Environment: real
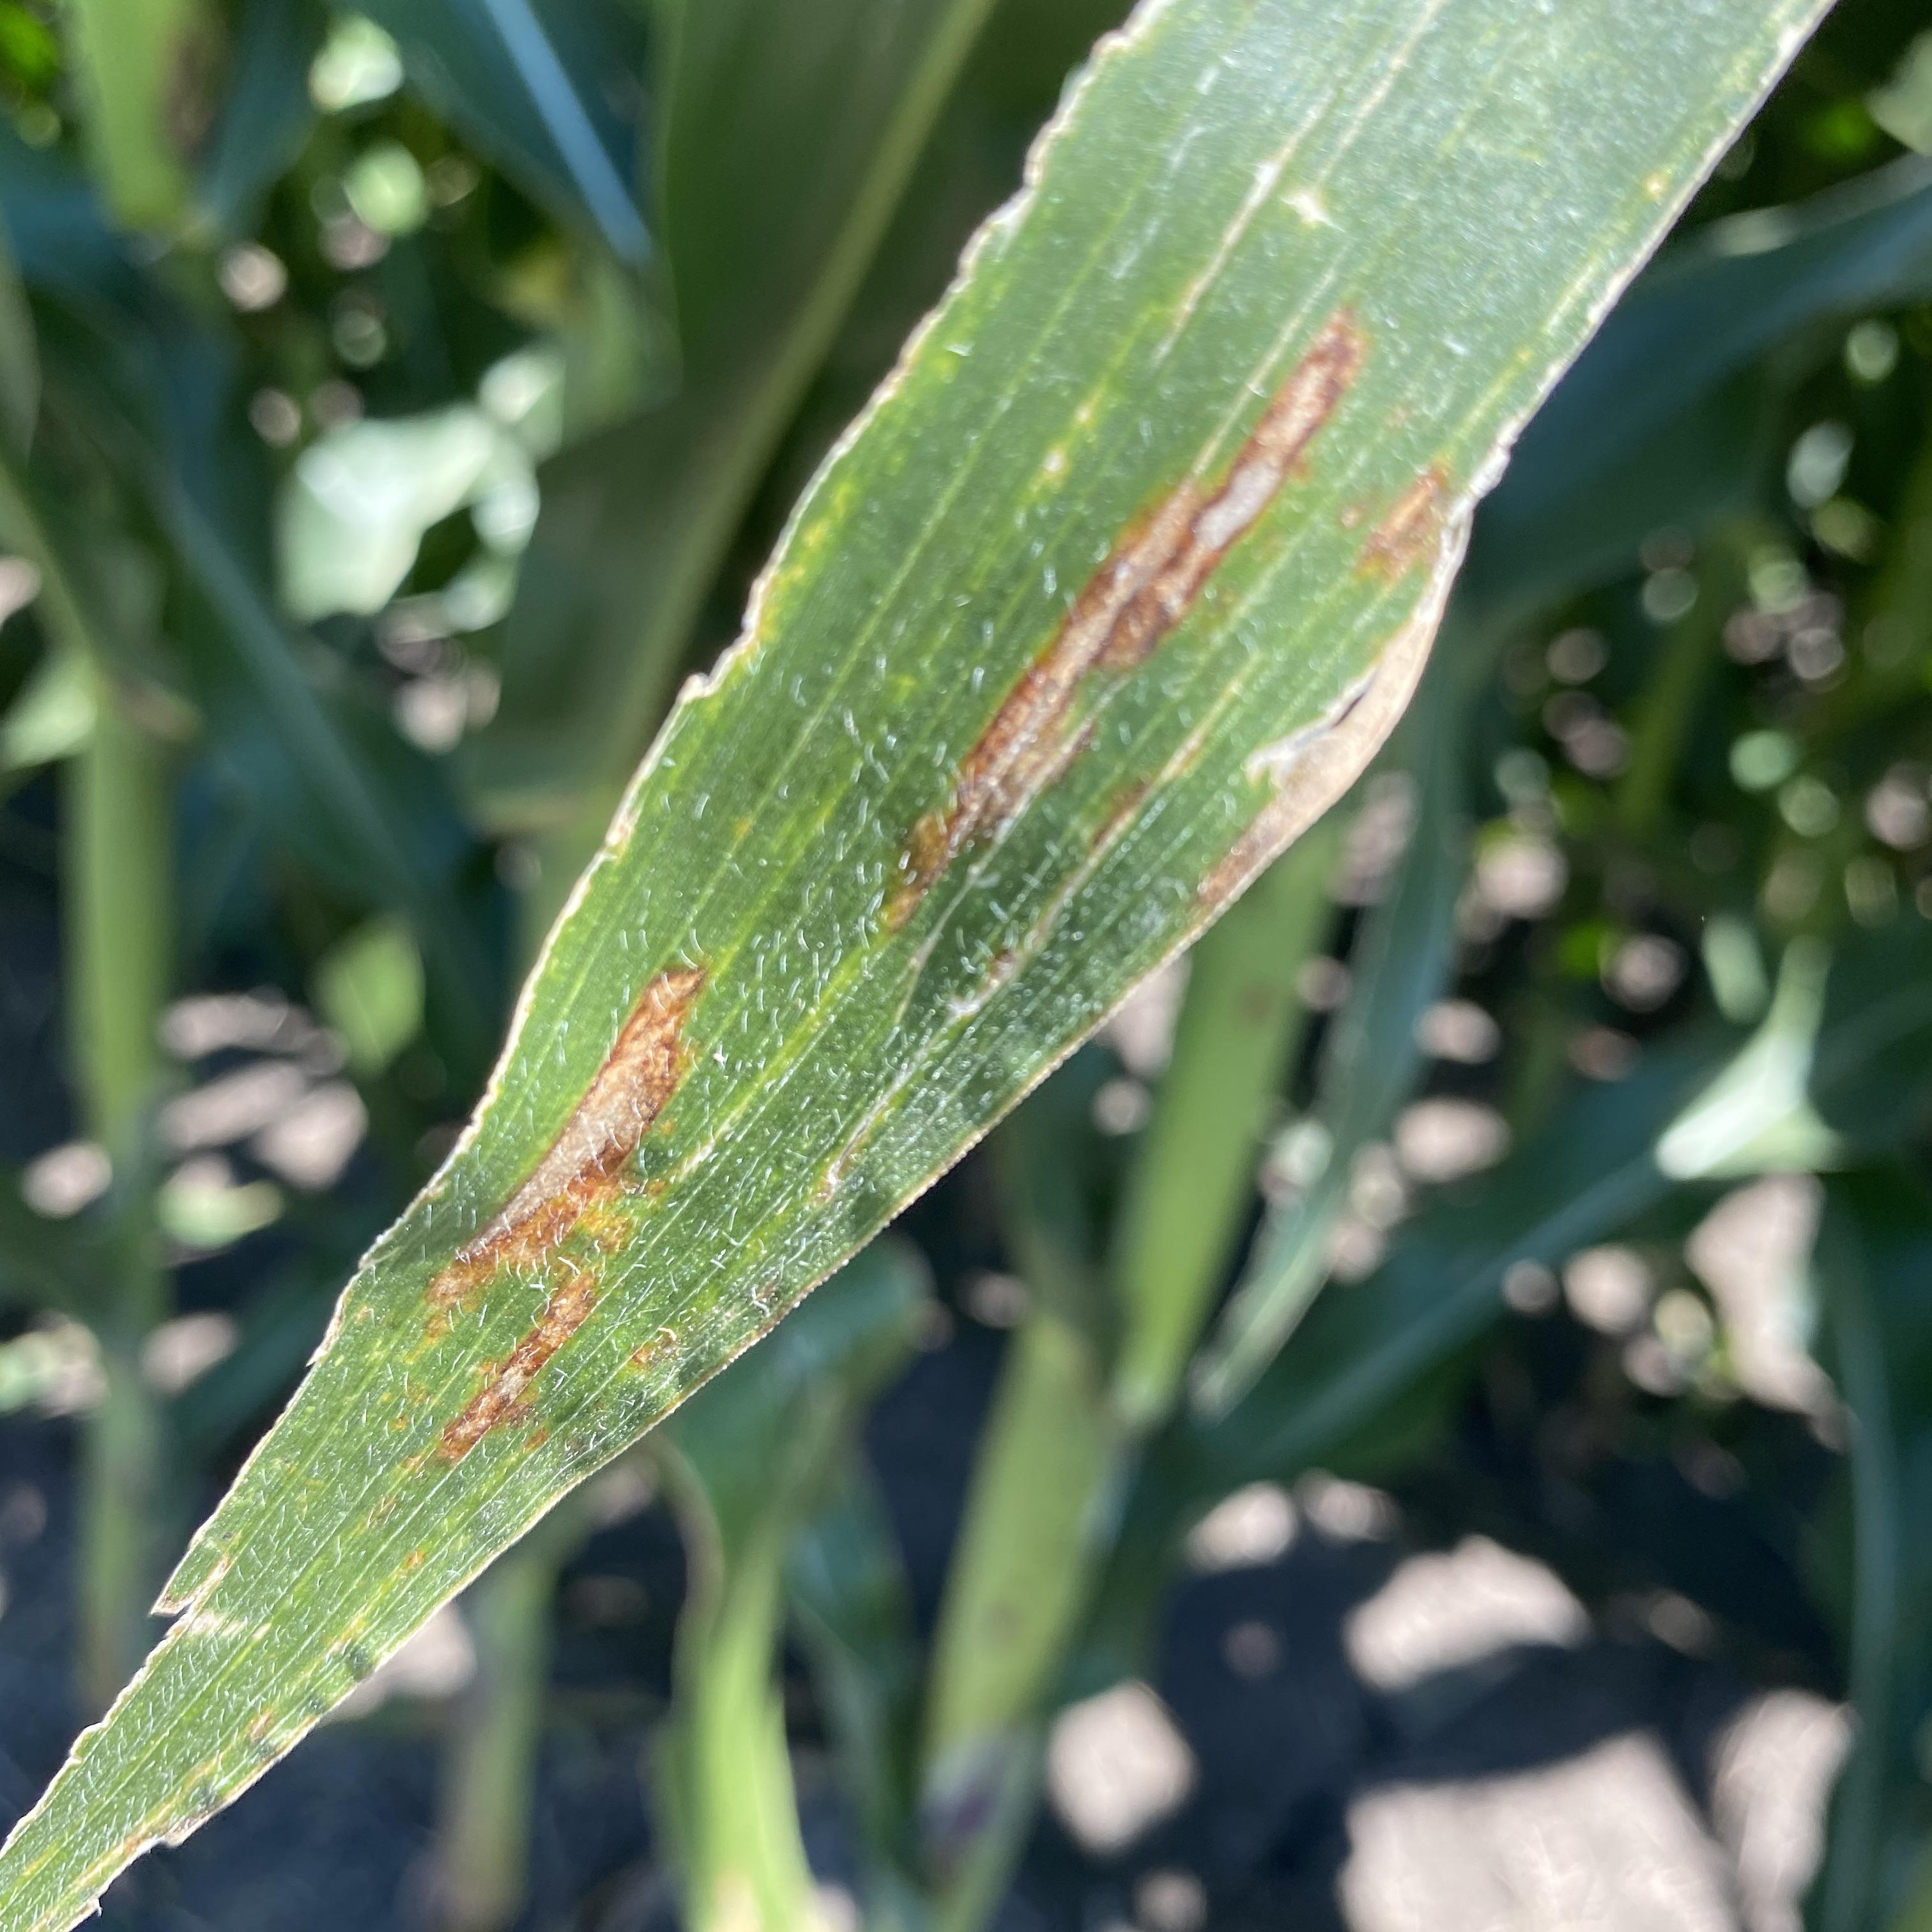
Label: gray_leaf_spot